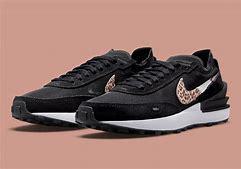
Brand: Nike
Model: Waffle Debut